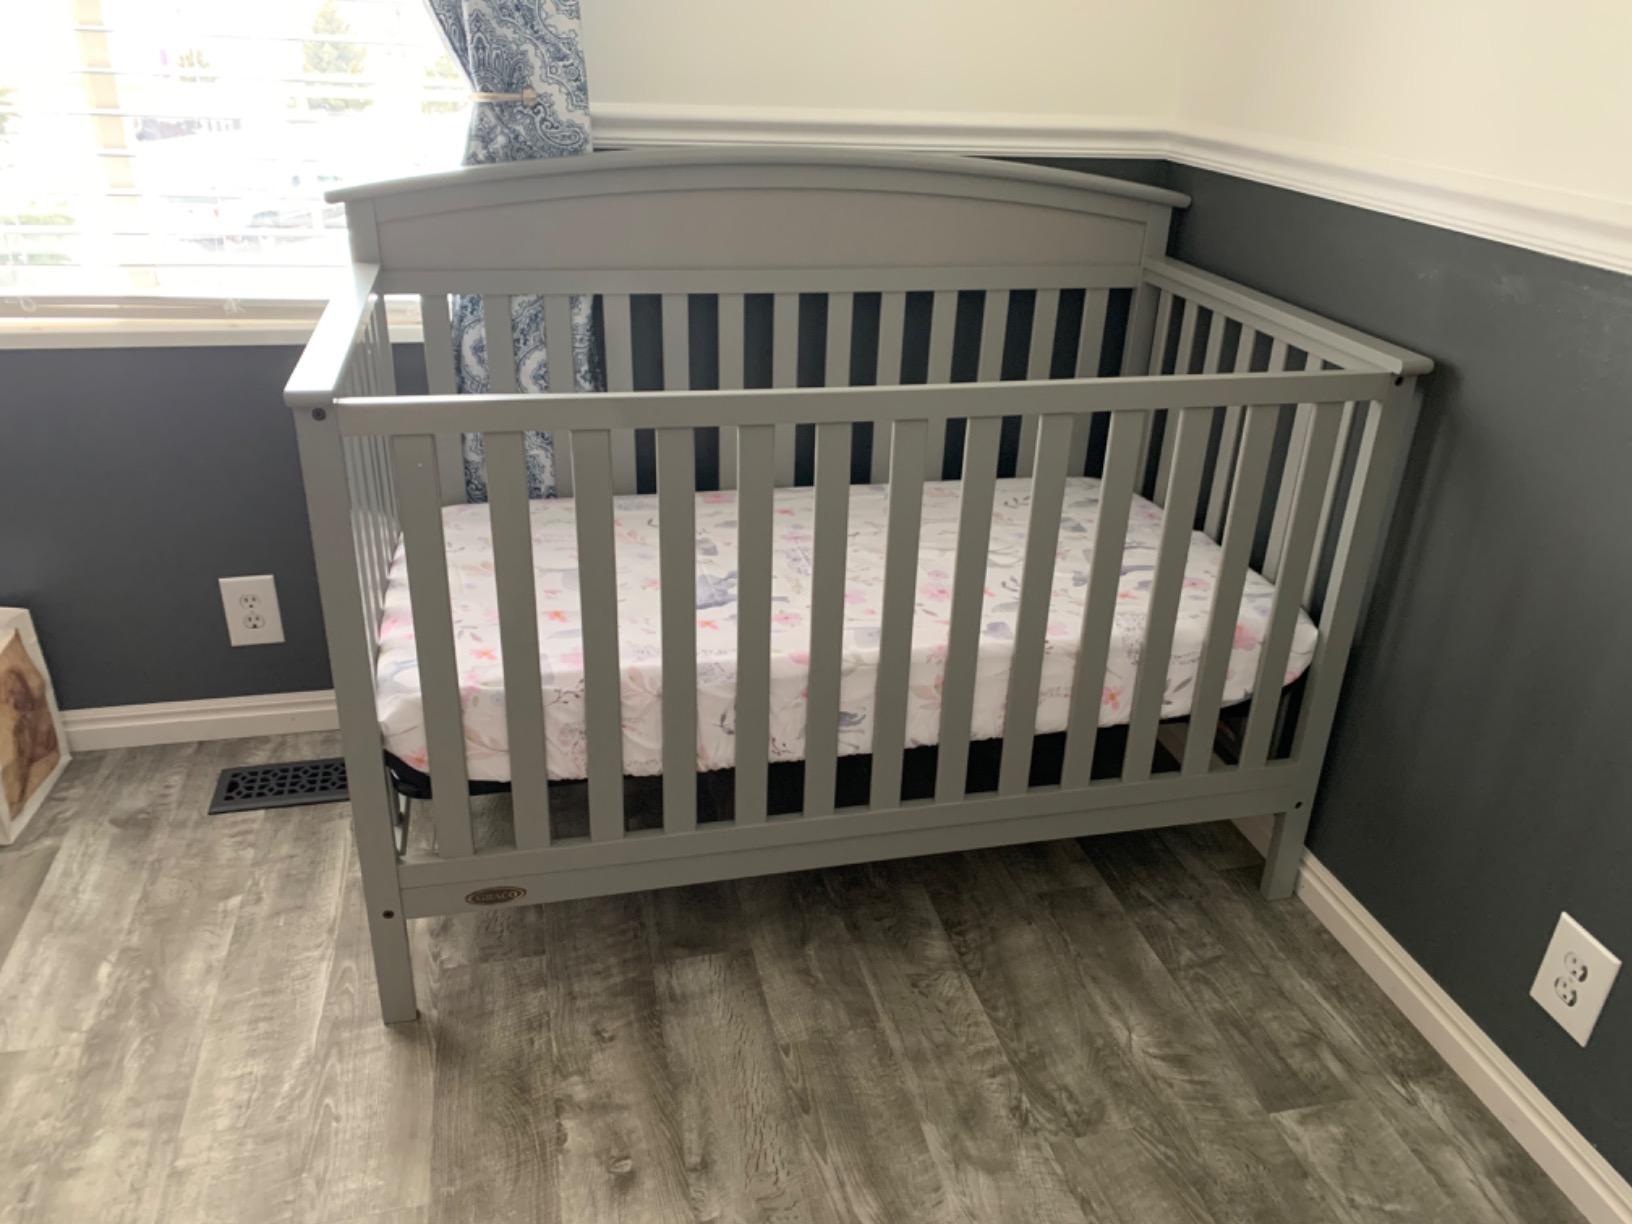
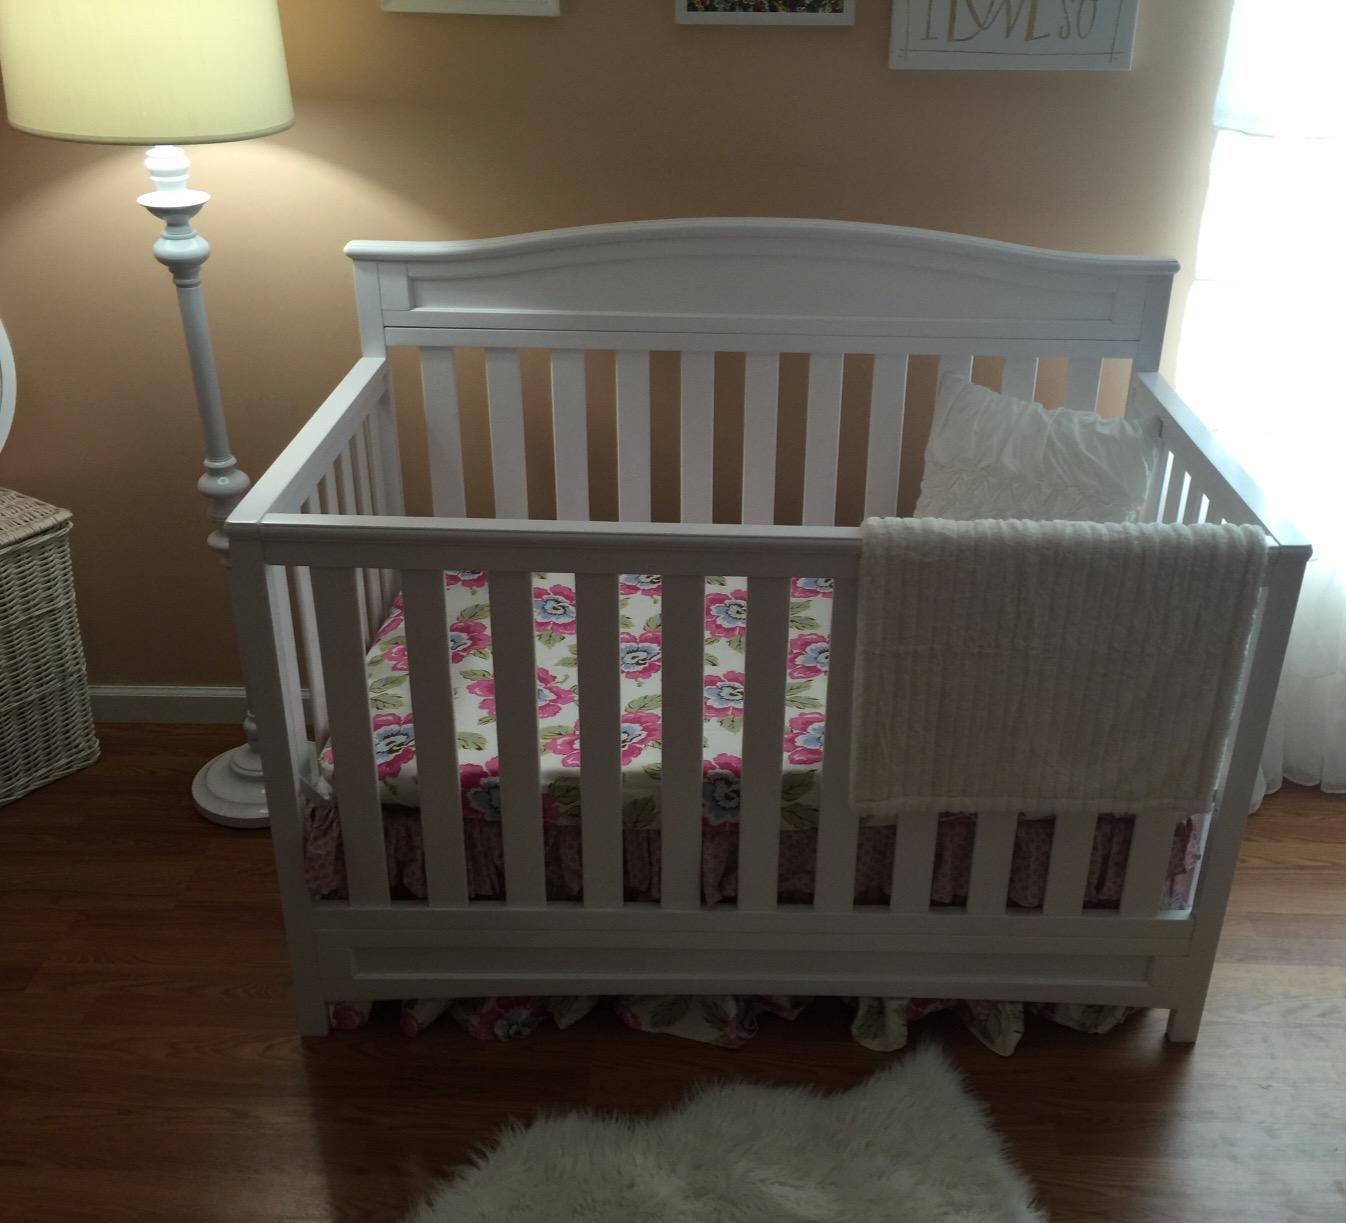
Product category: products_crib
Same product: no